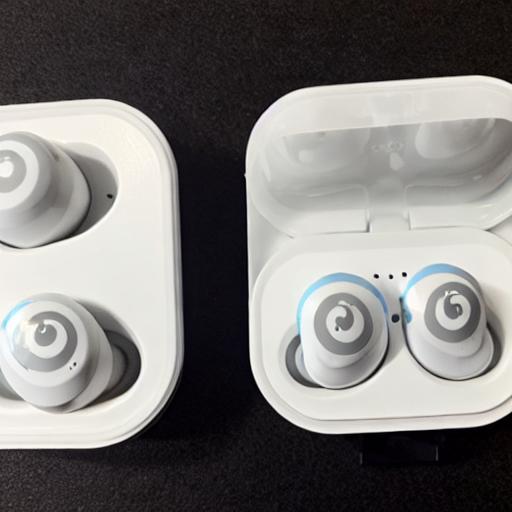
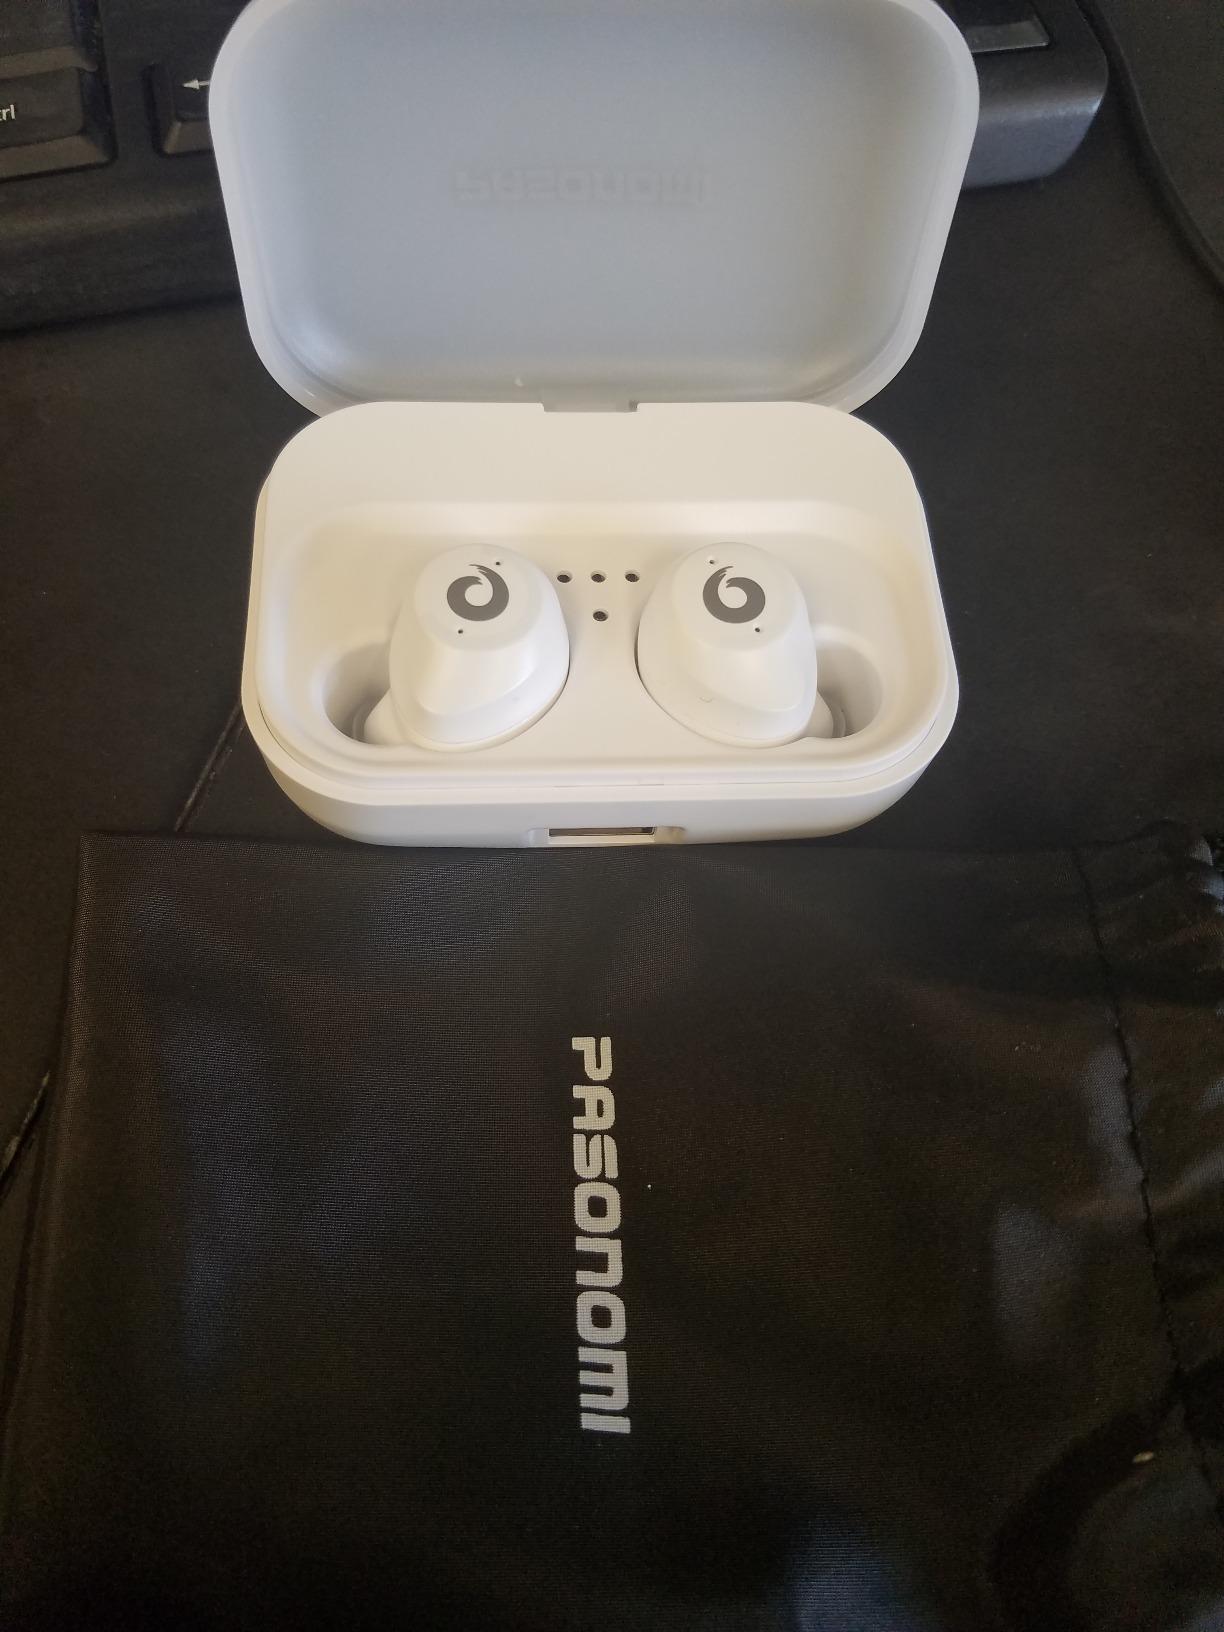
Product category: earbuds
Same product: no